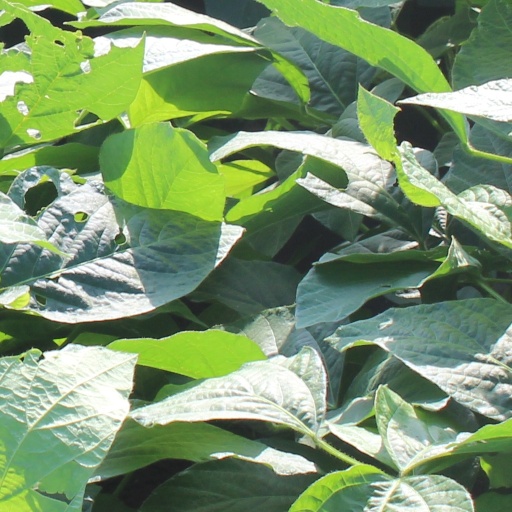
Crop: soybean